Capitoul

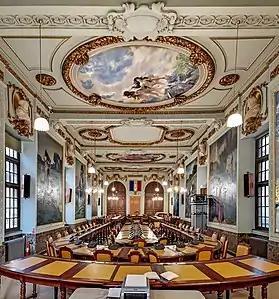
The Municipal Council Room in the present Capitol, dating to the 1750s.

The town annals subsequently cease to speak of the town's "municipal republic" and Parliament generally increased its control over the city thereafter. In 1578, the capitouls were forbidden to appear before the members of Parliament in the town's general processions. During a "shoving match" over which body should stand beside the eucharist during the Pentecostal procession of 1597, the capitouls were "manhandled, thrown onto the ground, and trampled". The capitouls were placed in inferior positions at official functions: in 1644, a reviewing stand was demolished because it did not permit sufficient distance between the members of Parliament and the capitouls. At the death of Archbishop Montchal in 1651, the capitouls were even forbidden from any participation in his funeral. Individual members of Parliament also regularly made a point of insulting the capitouls at public and private functions.